Winston-Salem Twins (1905–1942)

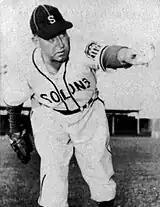
(1946) Al Smith, Sacramento Solons. Smith had a 17-8 record for the 1932 Winston-Salem Twins before becoming an All-Star major league pitcher.

For the 1928 season, former major league pitcher, Bunny Hearn became the Winston-Salem Twins' part owner, manager and a pitcher on the team. As a player, Hearn had spent the previous seven seasons pitching for the Wilson Bugs of the Class B level Virginia League before moving to Winston-Salem at age 37. Hearn later became a collegiate baseball coach. After managing the Twins for a second time in the 1931 season, Hearn became the head coach of the North Carolina Tar Heels baseball team at the University of North Carolina in 1932. The Tar Heels captured six Southern Conference baseball championships during the Hearn era, as well as two wartime Ration League titles in 1943 and 1945. In 1947, Hearn suffered a stroke did not return to his head coaching duties at North Carolina. A left-handed pitcher Hearn had pitched in the major leagues for the St. Louis Cardinals (1910–1911), New York Giants (1913), Pittsburgh Rebels (1915) and Boston Braves (1918, 1920), compiling a 13–24 record and 3.56 ERA appearing in 66 career games. Beginning his professional career in 1910 at age 19, Hearn pitched in the minor leagues until 1931 at age 40, compiling 239 total wins in the minor leagues.